Tamatebako

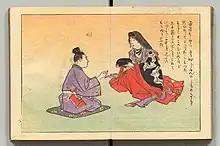
Oto-hime gives the "tamatebako" to Urashima Tarō (Matsuki Heikichi, 1899)

A "jeweled hand box", "jewel box", "jeweled box", "treasure box", "casket", etc., is a mysterious box that in the Japanese folk tale "Urashima Tarō", is a parting gift that the fisherman Urashima Tarō receives from mistress of the sea (Otohime), after his stay at the Dragon Palace (or Hōrai), to which he was invited after saving a turtle.